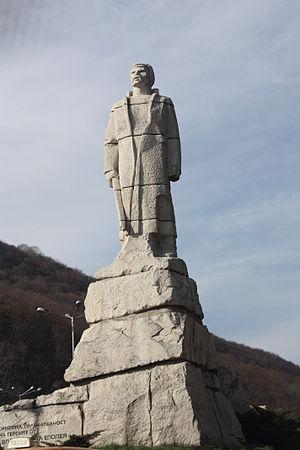
La 217ᵉ division d'infanterie est une unité de l'armée allemande qui a existé du 8 septembre 1916 au 4 janvier 1919. Elle participe à la Première Guerre mondiale, d'abord dans le Groupe d'armées von Mackensen sur le front roumain de septembre 1916 à mars 1918, puis comme force d'occupation en Ukraine et en Crimée de mars à mai 1918, et enfin dans les Balkans où elle vient en renfort du groupe d'armées germano-bulgare en septembre-octobre 1918. Elle contribue à étouffer la mutinerie des soldats bulgares lors de l'insurrection de Radomir. Elle se replie ensuite vers la Hongrie et l'Allemagne avant d'être dissoute.